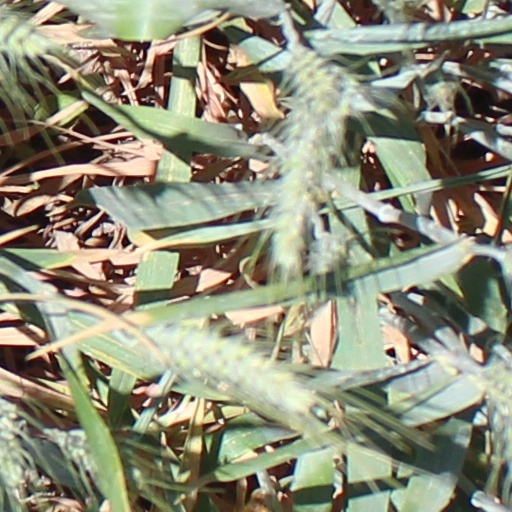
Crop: wheat